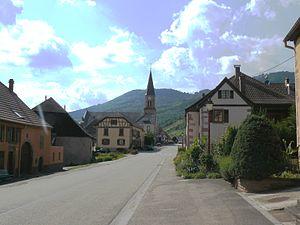
Milieu du village de Steige
Steige est une commune française située dans le département du Bas-Rhin, en région Grand Est.